Bell Beaker culture

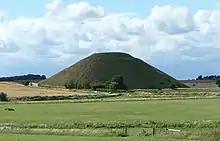
Silbury Hill, England,

The Late Copper Age is regarded as a continuous culture system connecting the Upper Rhine valley to the western edge of the Carpathian Basin. Late Copper Age 1 was defined in southern Germany by the connection of the late Cham Culture, Globular Amphora culture, and the older Corded Ware Culture of "beaker group 1" that is also referred to as Horizon A or Step A. Early Bell Beaker Culture intruded into the region at the end of the Late Copper Age 1, around 2600–2550 BC. Middle Bell Beaker corresponds to Late Copper Age 2 and here an east–west Bell Beaker cultural gradient became visible through the difference in the distribution of the groups of beakers with and without handles, cups and bowls, in the three regions Austria–Western Hungary, the Danube catchment area of Southern Germany, and the Upper Rhine/lake Constance/Eastern Switzerland area for all subsequent Bell Beaker periods. This middle Bell Beaker Culture is the main period when almost all the cemeteries in Southern Germany begin. Younger Bell Beaker Culture of Early Bronze Age shows analogies to the Proto-Únětice Culture in Moravia and the Early Nagyrév Culture of the Carpathian Basin.